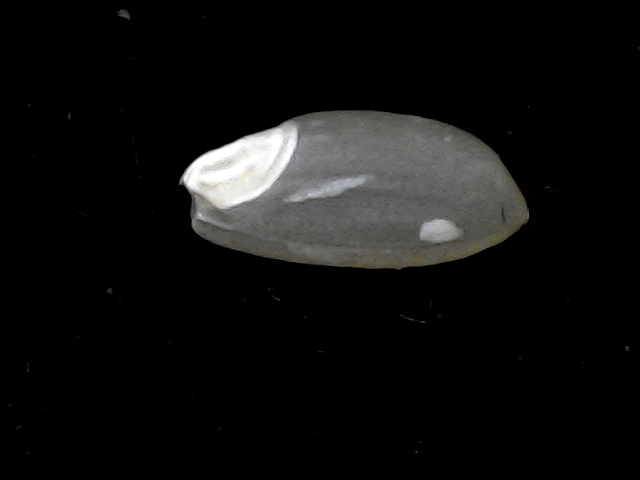
Rice variety: BD39